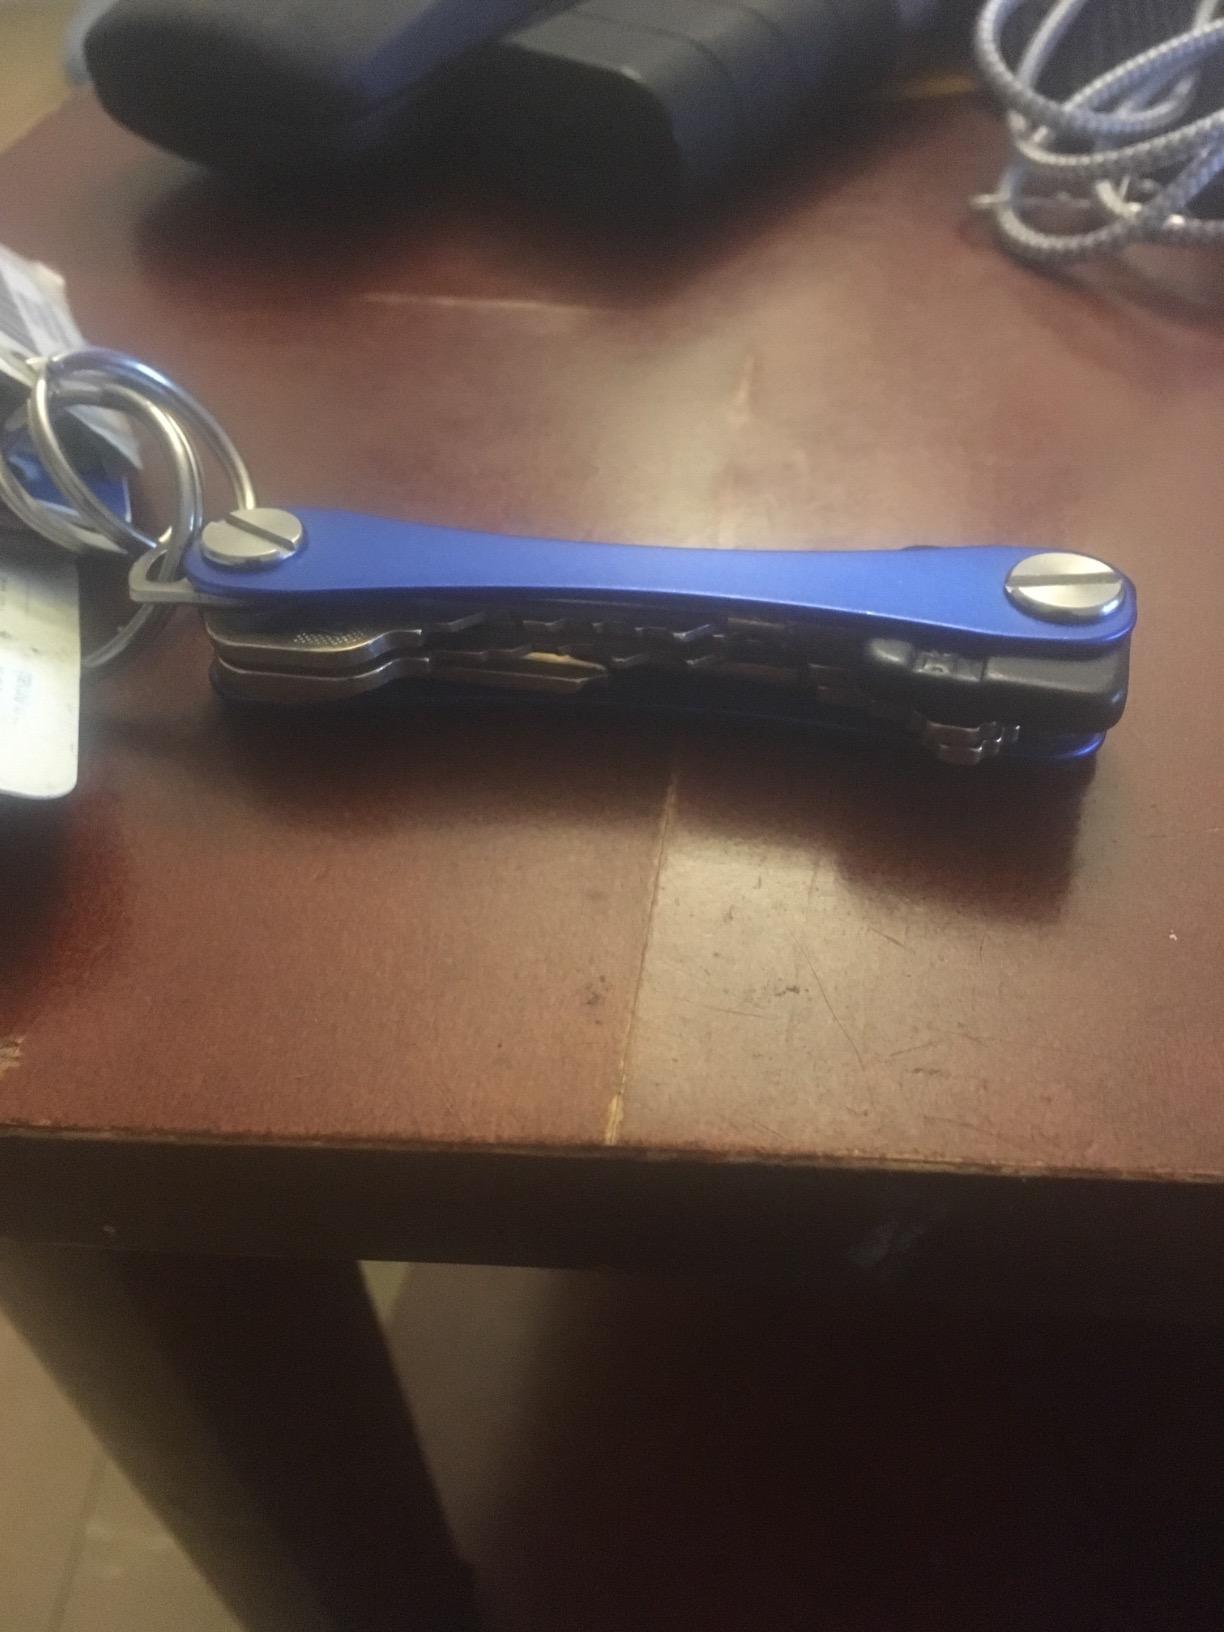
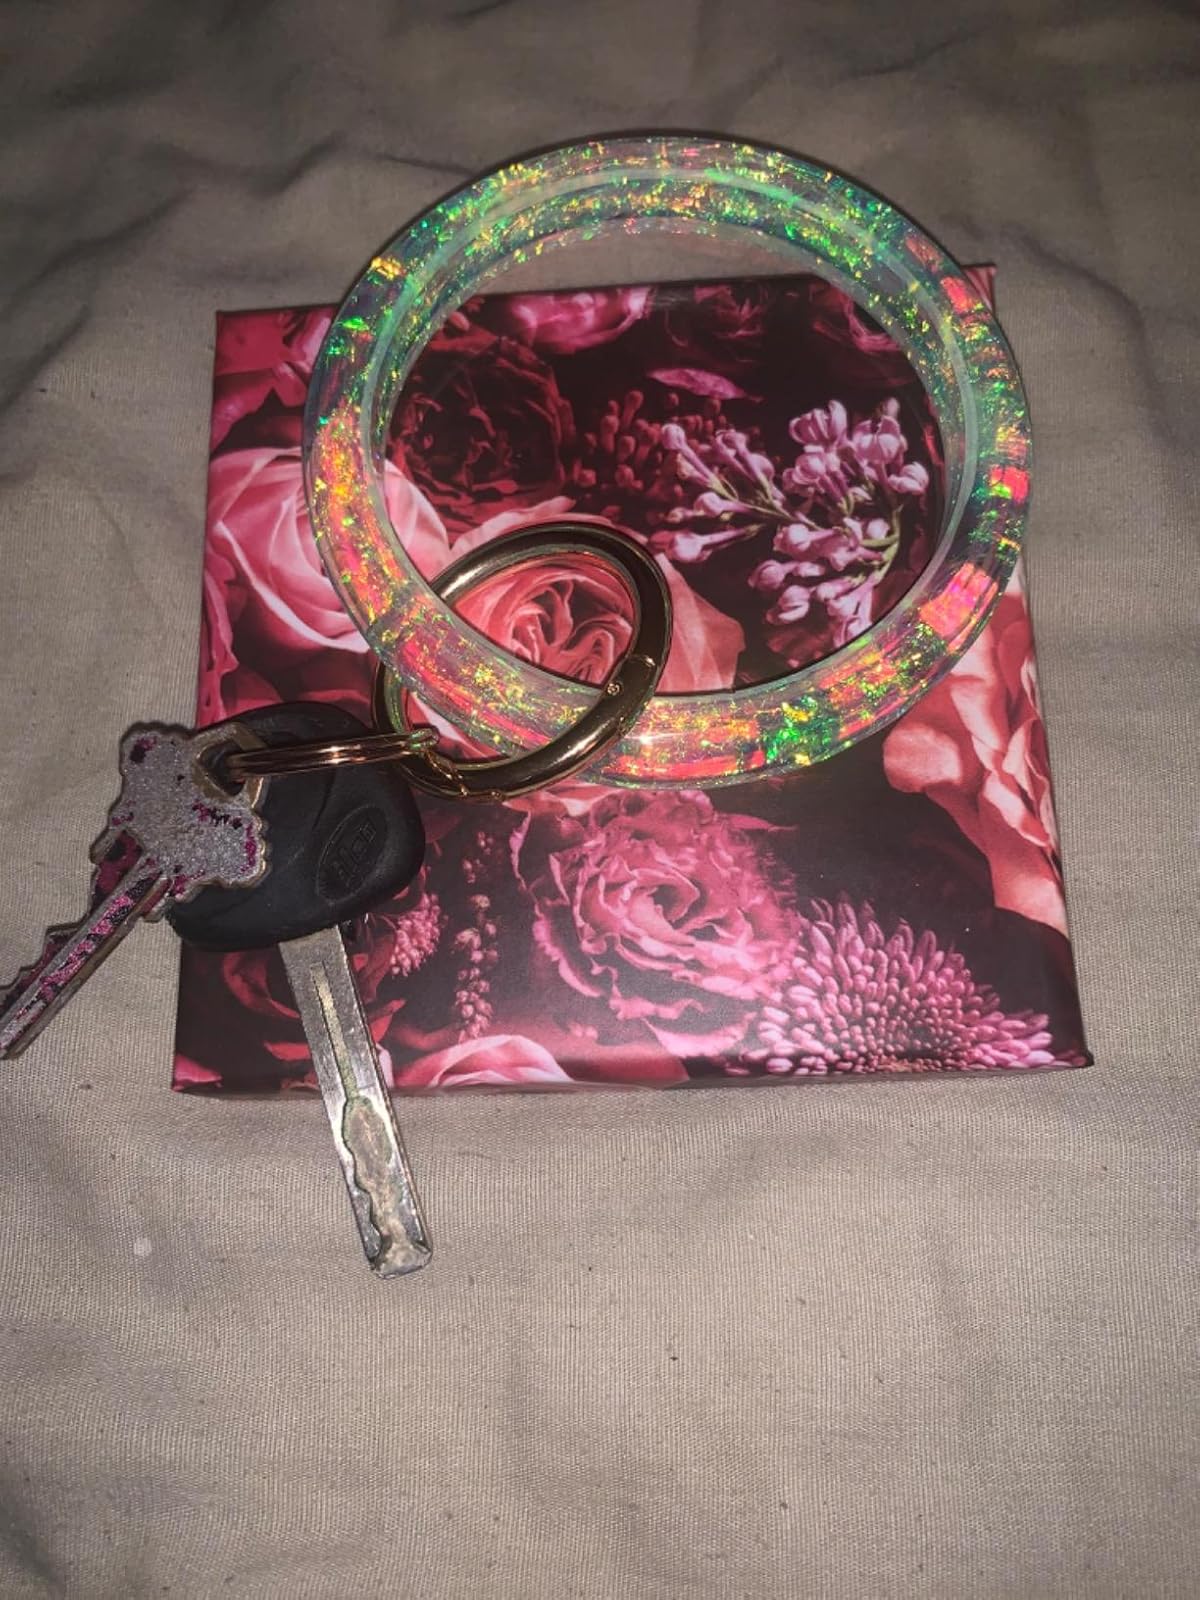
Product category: accessories_keychain
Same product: no